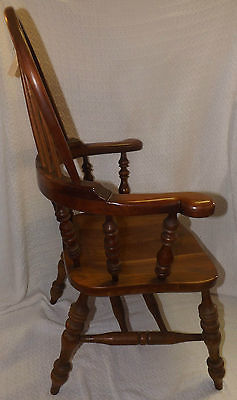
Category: chair